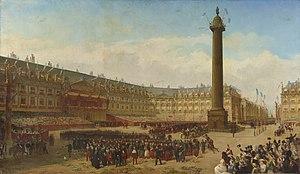
Rentrée triomphale à Paris de l'armée d'Italie, 14 août 1859. Retour de l'armée de Napoléon III d'Italie après les victoires contre l'Empire d'Autriche (Magenta, Solférino). Dimensions
Cette page concerne l'année 1859 du calendrier grégorien.